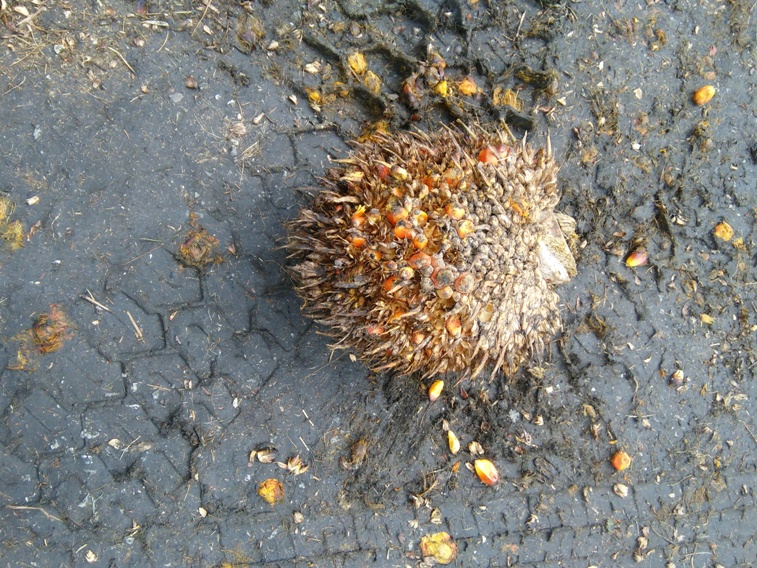
Ripeness: Overripe